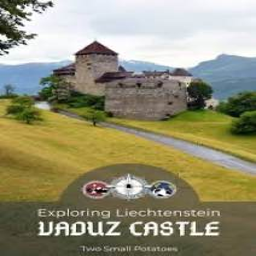
Vaduz Castle